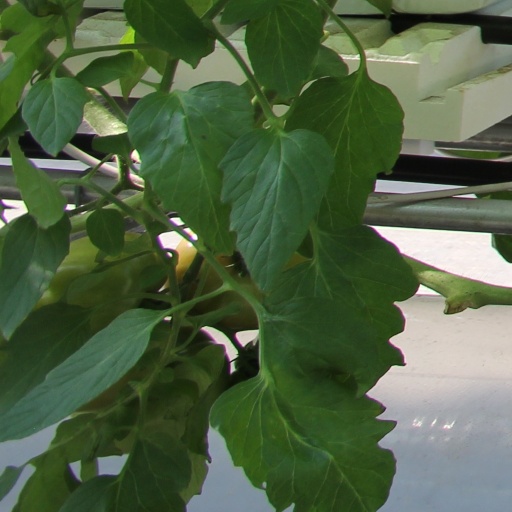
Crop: tomato